Identity document

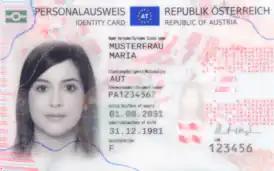
Austrian identity card

In Thailand, the Thai National ID Card (Thai: บัตรประจำตัวประชาชน; RTGS: bat pracham tua pracha chon) is an official identity document issued only to Thai Nationals. The card proves the holder's identity for receiving government services and other entitlements.